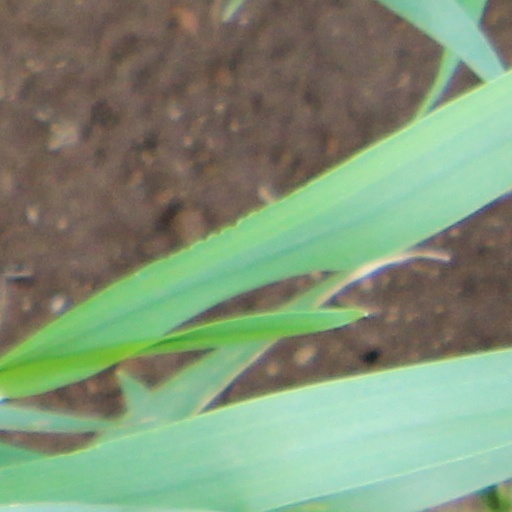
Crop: wheat